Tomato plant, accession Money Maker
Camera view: vertical (180 deg); turntable rotation: 60 degrees
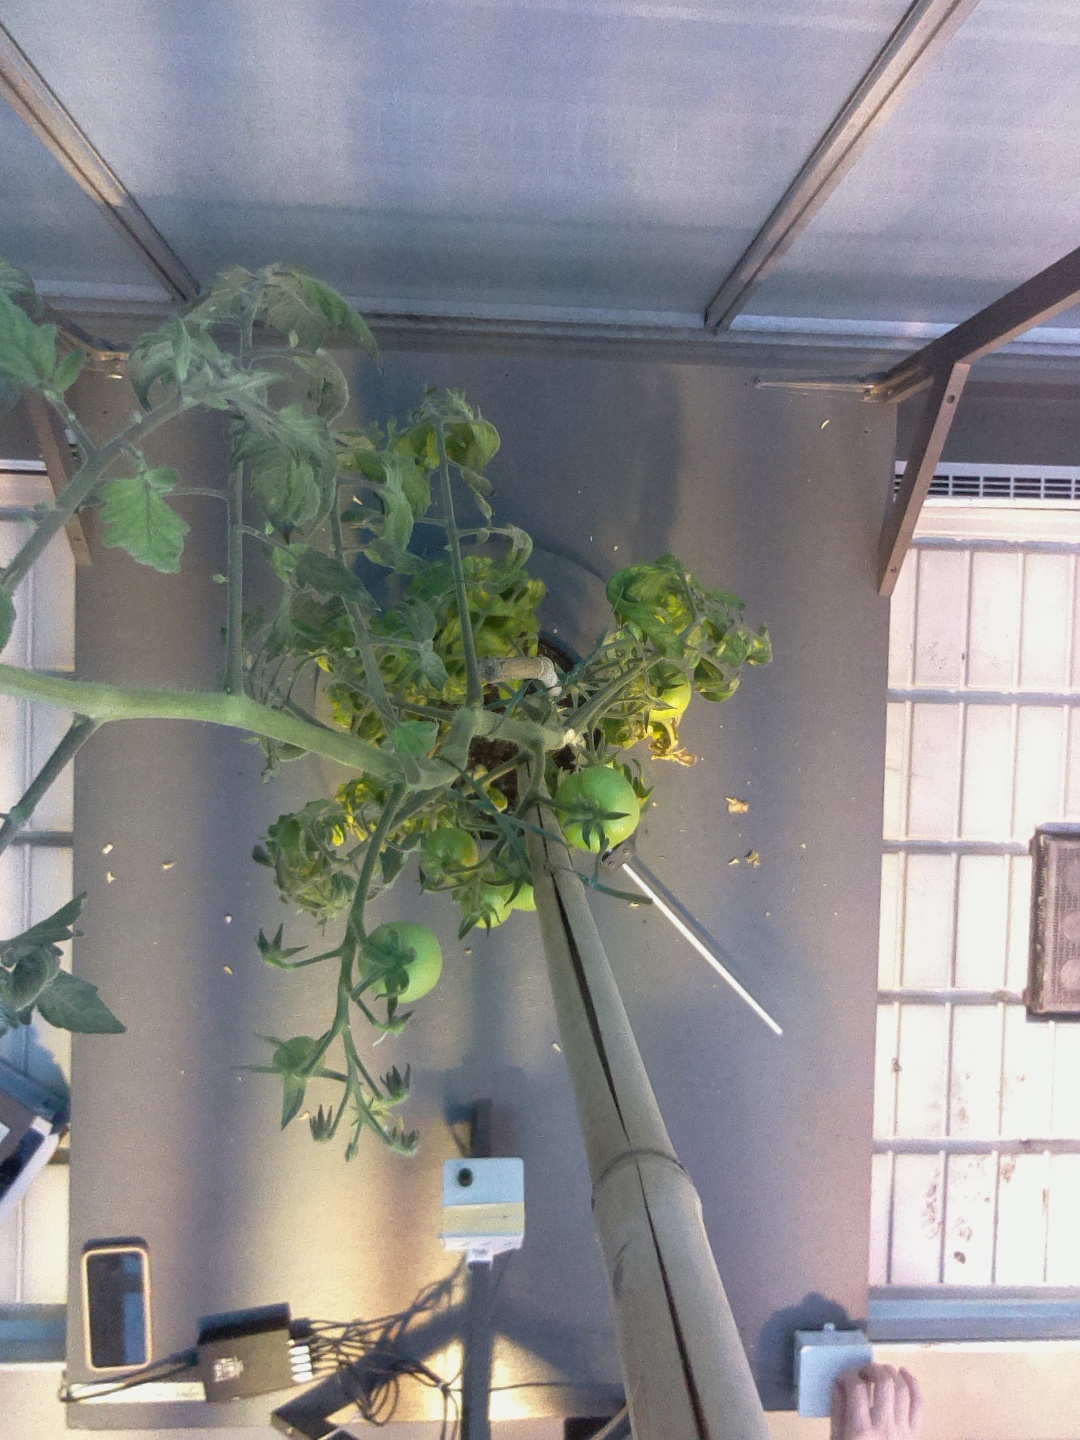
BBCH growth stage 76: 60%-70% of final fruit size